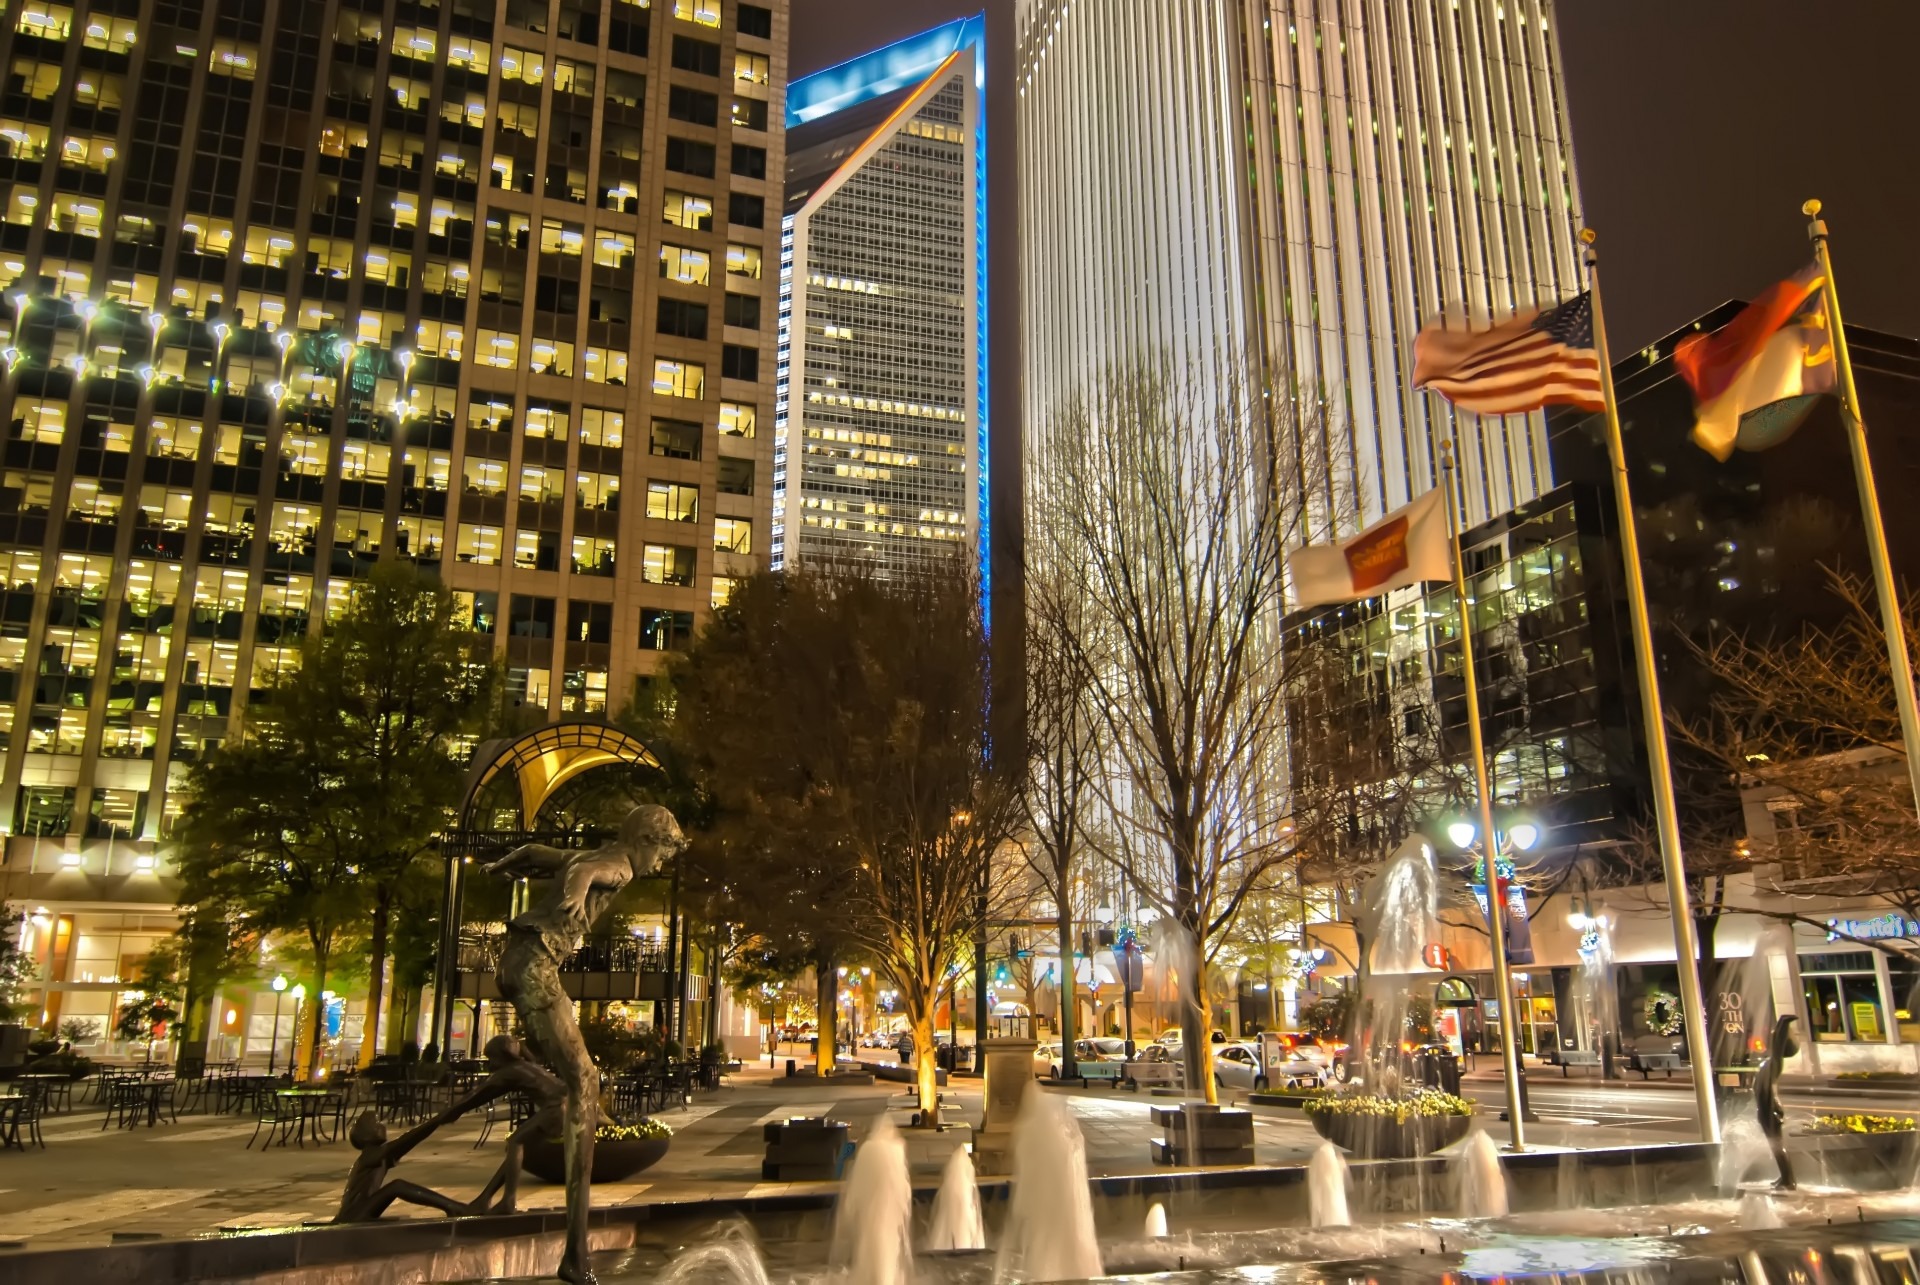
pedestrian, road, street, night, town, city, skyscraper, cityscape, downtown, evening, plaza, landmark, infrastructure, flags, town square, metropolis, neighbourhood, urban area, human settlement, metropolitan area, charlotte uptown